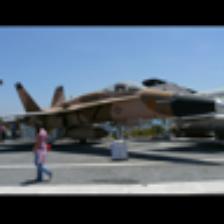
Label: NonHuman